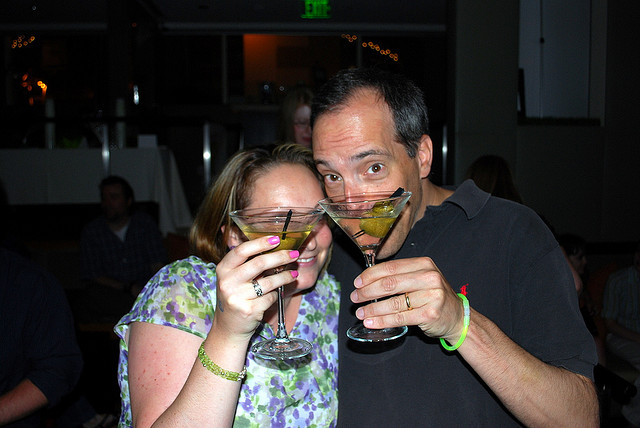
user: Given an image and a question. Answer the question in a short answer. Question: How old do you have to be in canada to do this? Short Answer:
assistant: 18